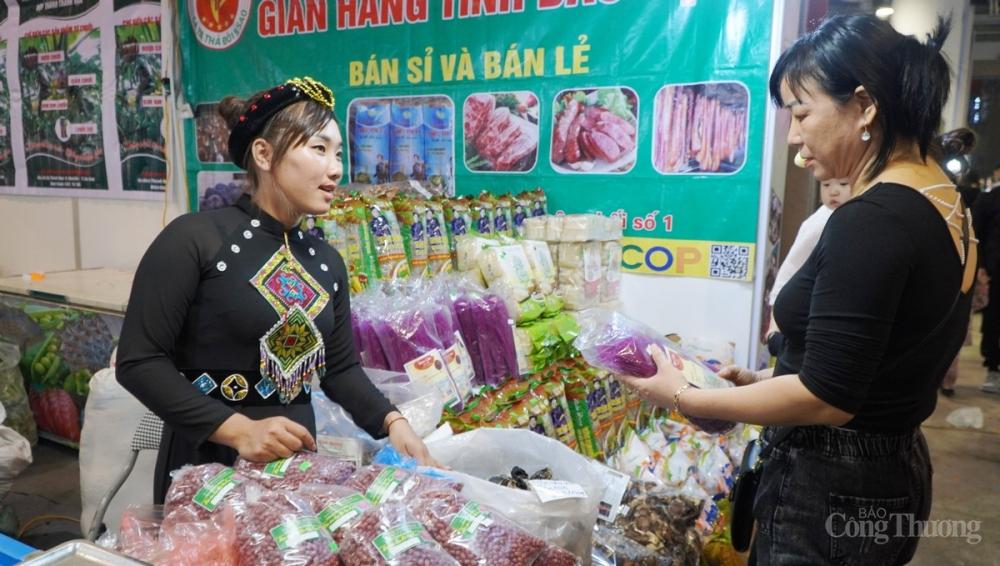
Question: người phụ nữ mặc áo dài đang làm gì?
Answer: đang đứng bán ở gian hàng bán sỉ và bán lẻ